January 1936 Toronto municipal election

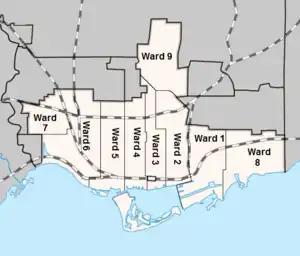
Ward boundaries used in the 1936 election

Mayor Sam McBride died on November 14, 1936. Controller William D. Robbins who had been serving as Acting Mayor due to McBride's ill health was unanimously appointed Mayor on November 18; the Board of Control vacancy was not filled.